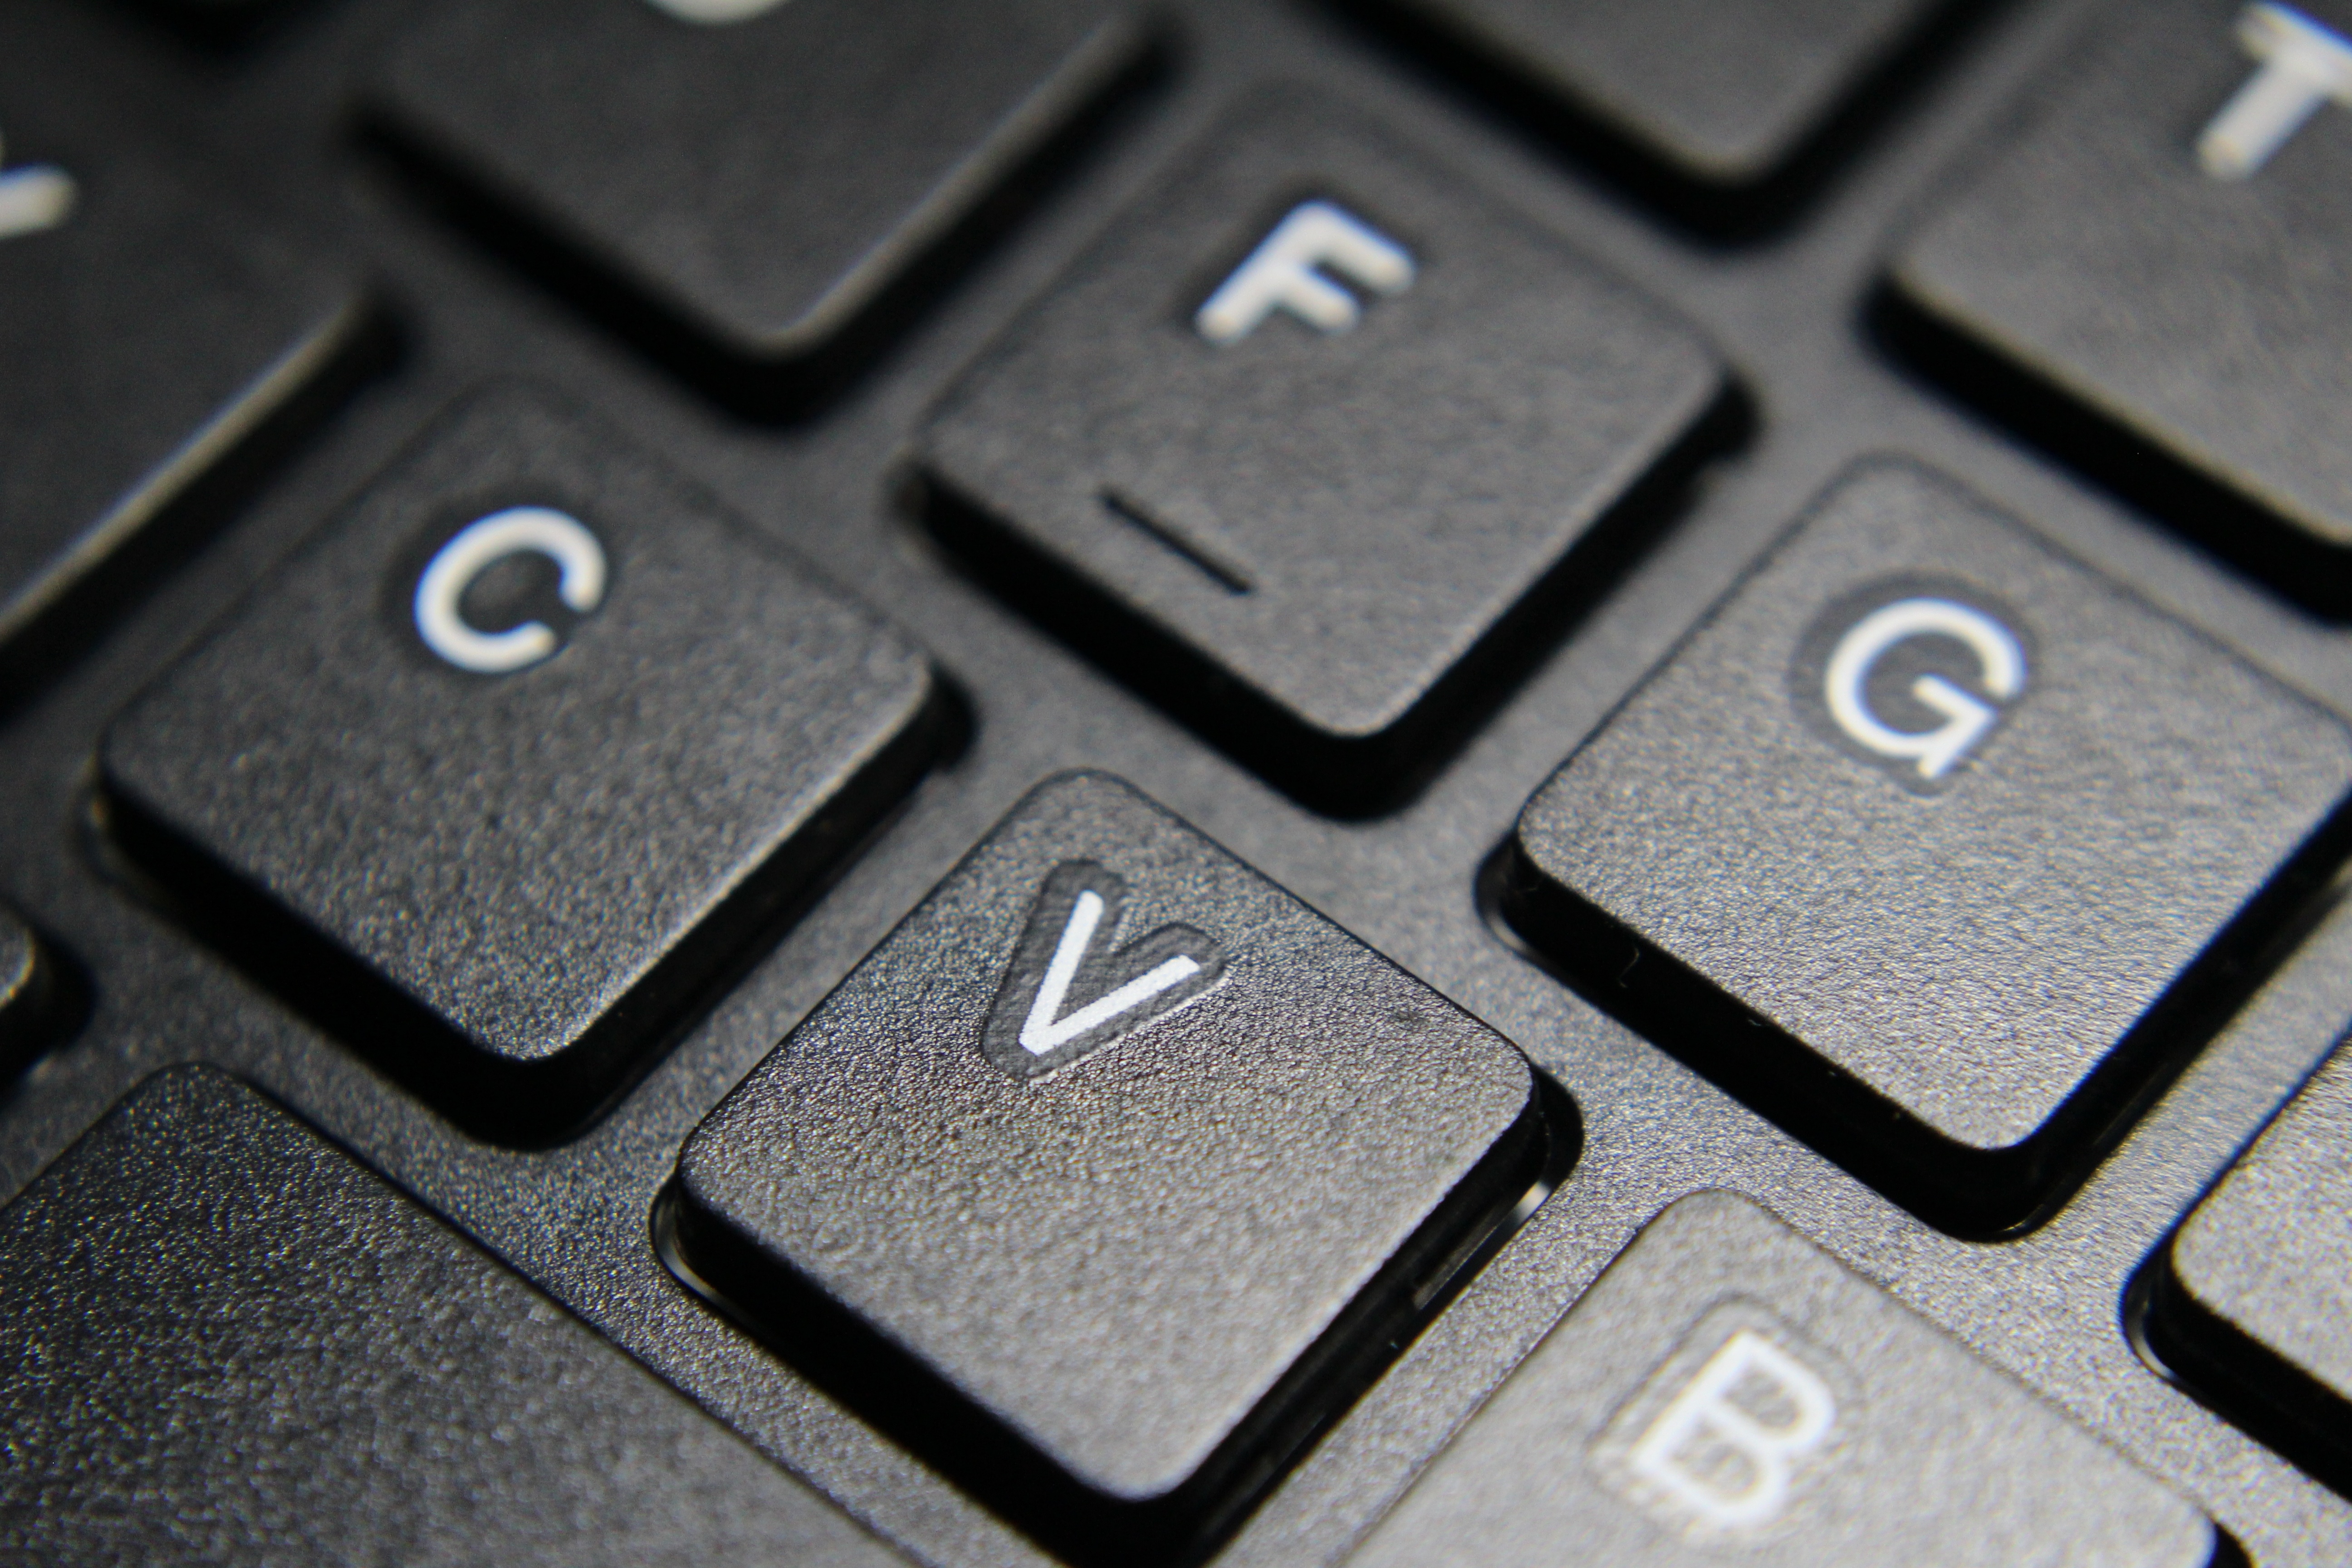
computer, black and white, keyboard, technology, number, black, close up, font, tap, eye, keys, letters, multimedia, computer keyboard, electronic device, musical keyboard